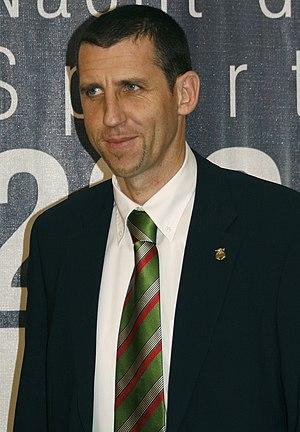
Alfred Hörtnagl est un footballeur autrichien né le 24 septembre 1966 à Matrei am Brenner, qui évoluait au poste de milieu de terrain au FC Swarovski Tirol et en équipe d'Autriche.